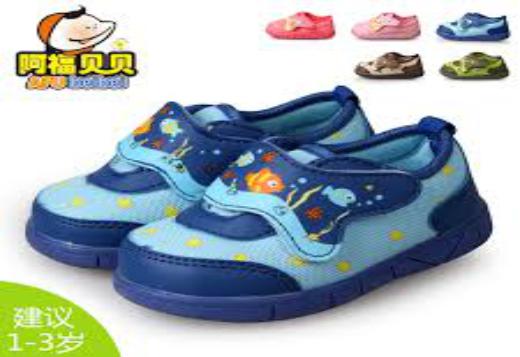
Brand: AFuBeiBei
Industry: Clothes